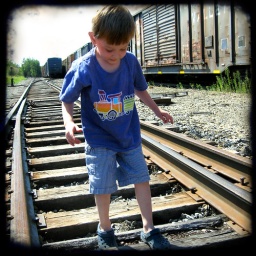
train lover in batik shirt handmade by jerusha